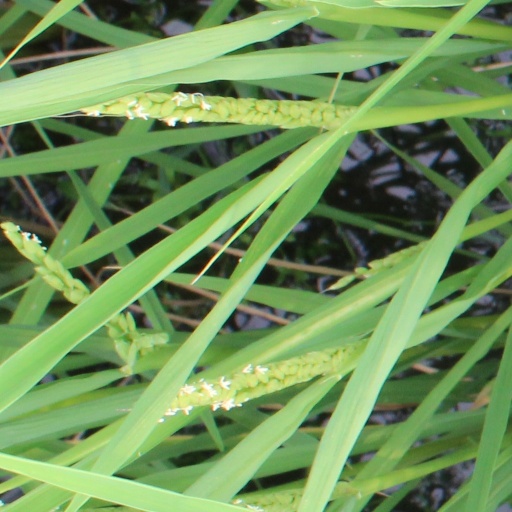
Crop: rice